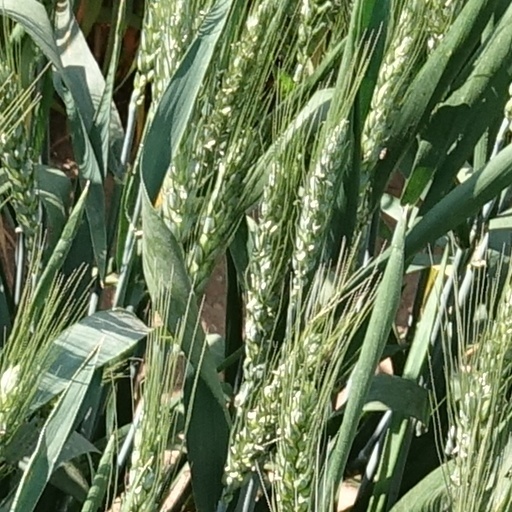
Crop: wheat